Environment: real
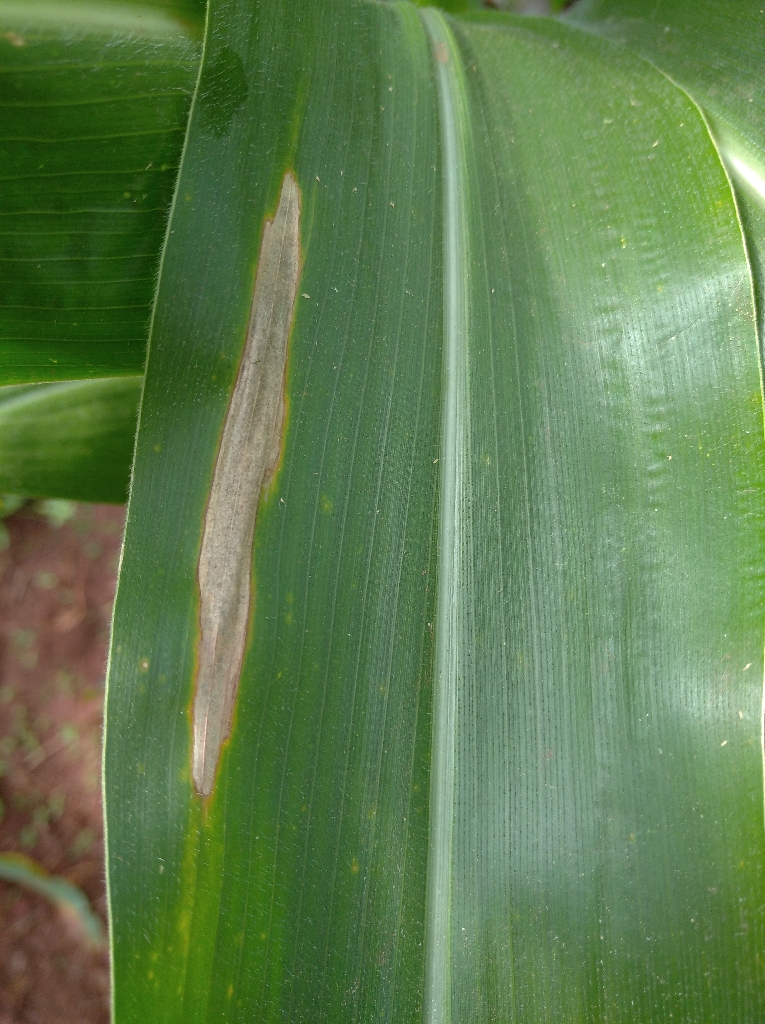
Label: northern_corn_leaf_blight